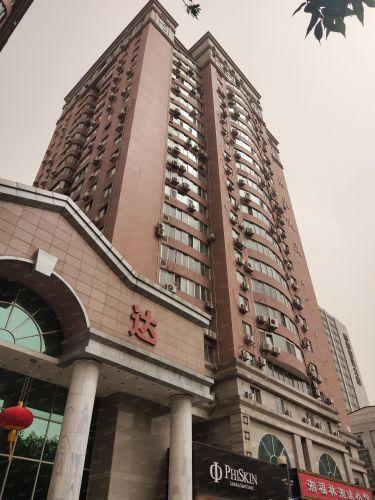
地标名称：林达大厦
所在城市：北京市·朝阳区